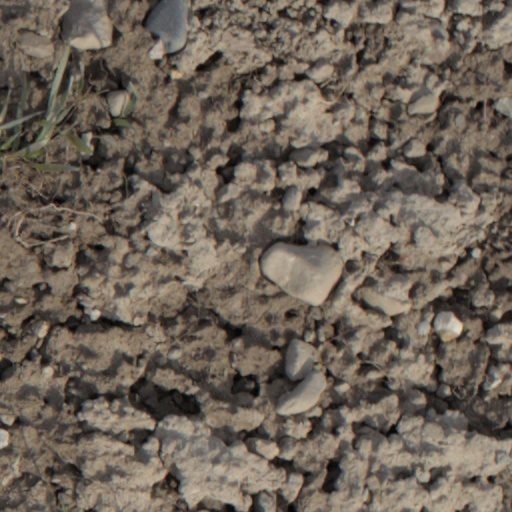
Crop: wheat